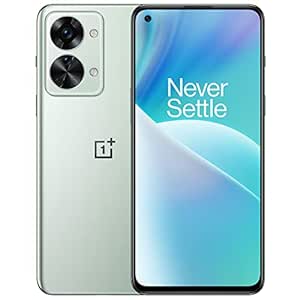
OnePlus Nord 2T 5G (Jade Fog
Category: Electronics
Price: 28999 (list price: 28999)
Rating: 4.3 (17,415 ratings)
About this product: Camera: 50MP Main Camera with Sony IMX766 and OIS, 8MP Ultrawide Camera with 120 degree FOV and 2MP mono lens with Dual LED Flash; 32MP Front (Selfie) Camera with Sony IMX615|Camera Features: AI Scene Enhancement, AI Highlight Video, Slow-motion captures, Dual-view Video, HDR, Nightscape, Portrait mode, Pano, Retouching and exciting filters|Display: 6.43 Inches; 90 Hz AMOLED Display with Corning Gorilla Glass 5; Resolution: 2400 X 1080 pixels; HDR 10+ Certified|Display Features: Ambient Display, AI colour enhancement and Dark mode|Operating System: OxygenOS based on Android 12. Processor: Mediatek Dimensity 1300|Battery & Charging: 4500 mAh with 80W SuperVOOC. In-Display Fingerprint Sensor|Alexa Hands-Free capable: Download the Alexa app to use Alexa hands-free. Play music, make calls, hear news, open apps, navigate, and more, all using just your voice, while on-the-go|Form Factor: Smartphone; Cellular Technology: 5g, 4g Lte